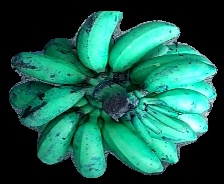
Variety: rasbale
Grade: grade3